Robert Bolton (clergyman, born 1572)

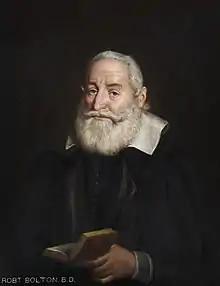

He was born on Whit Sunday in Blackburn, Lancashire, the sixth son of Adam Bolton of Backhouse. He attended what is now Queen Elizabeth's Grammar School, Blackburn, where his father was a founding governor, and was described as 'the best scholler in the schoole'. At age 18, he was admitted in 1592 to Lincoln College, Oxford, where John Randall was. He was a gifted student, but the next year his father's death caused him financial problems. Richard Brett supported him. He transferred to Brasenose College where there was a Lancashire fellowship available, and proceeded B.A. there on 2 December 1596; and was chosen in 1602 as a fellow of the college, taking his M.A. on 30 July.